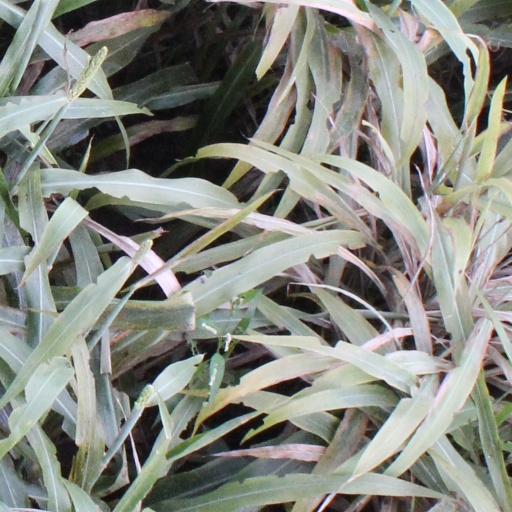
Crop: sorghum